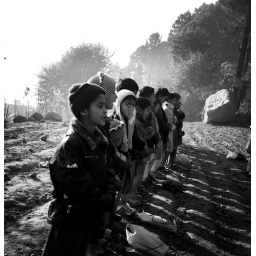
Displaced boys recite their morning prayers in a field in the town of Balakot, 24 December, 2005.